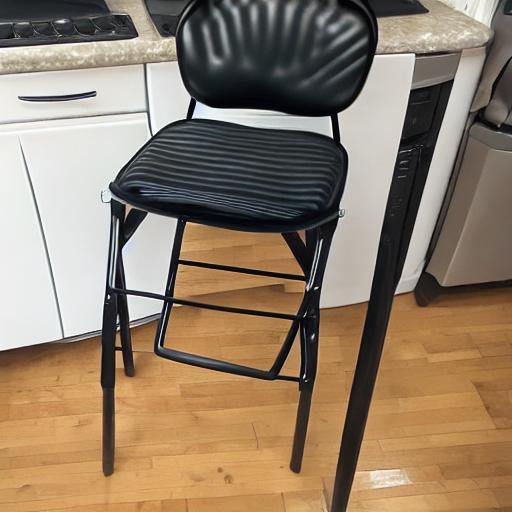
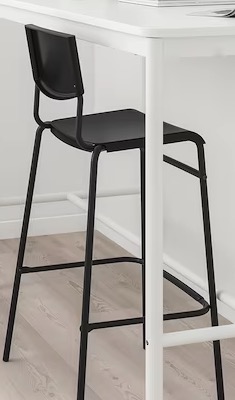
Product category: stool
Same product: no